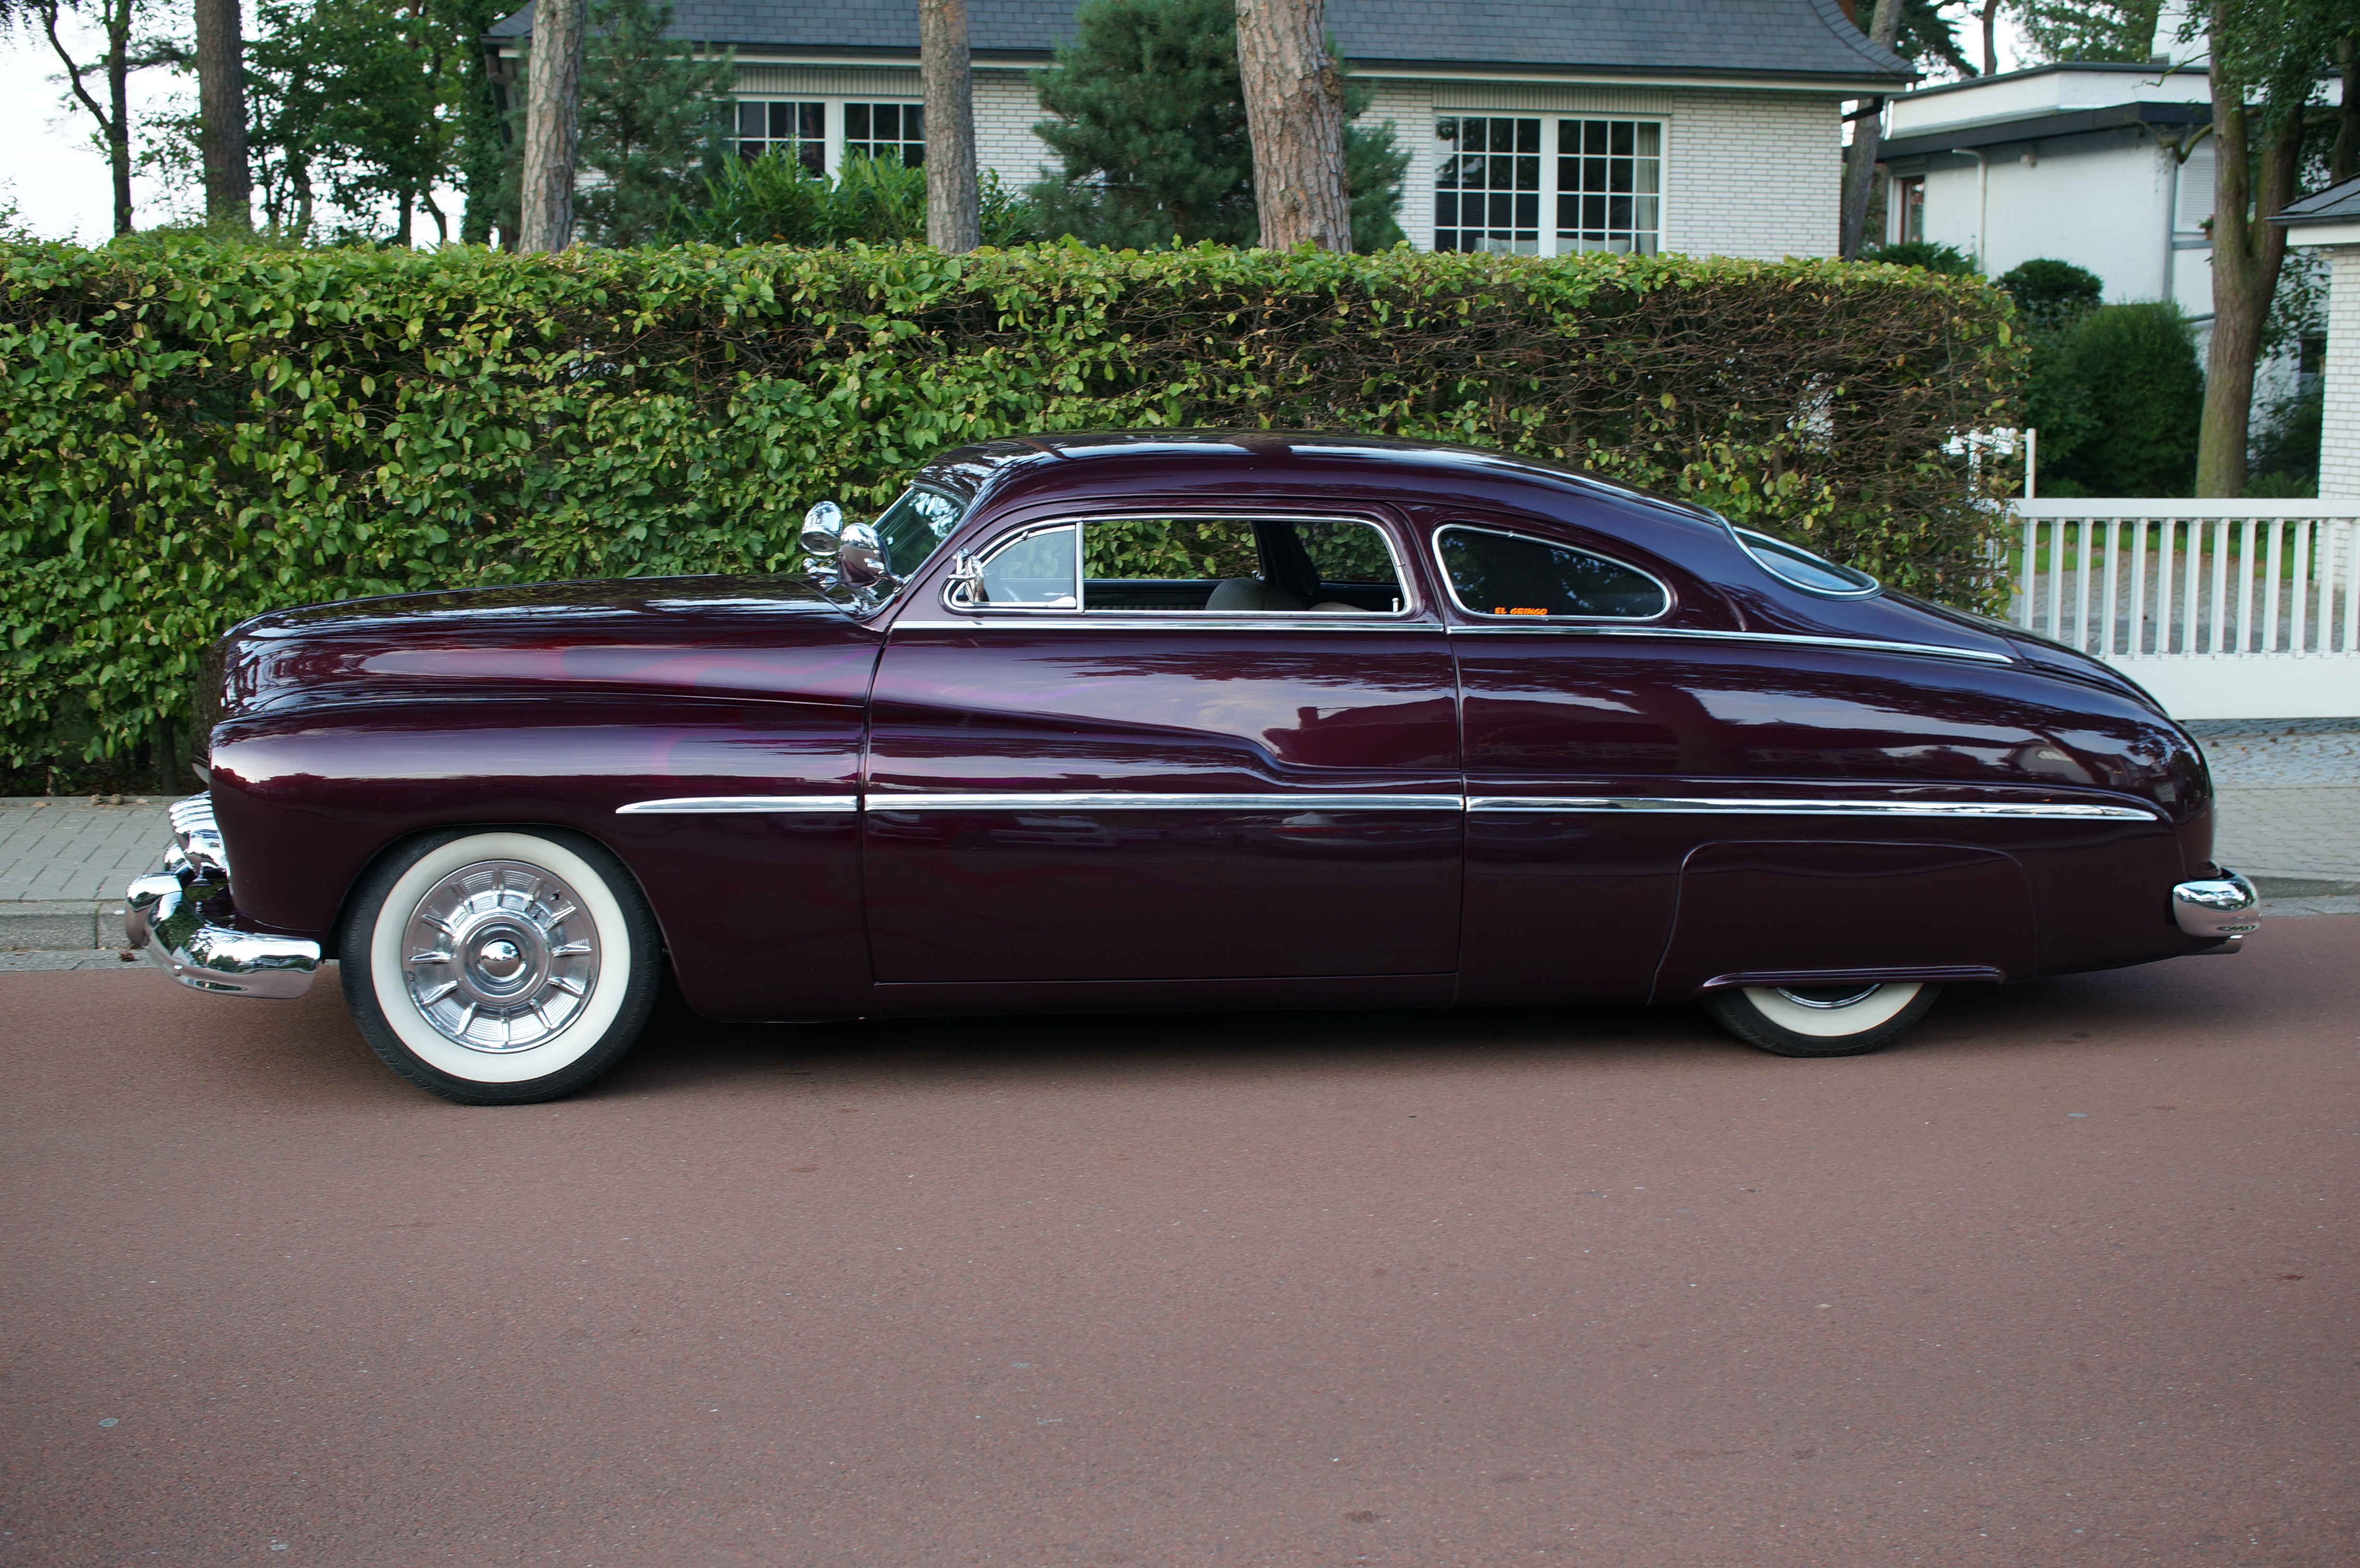
car, vehicle, 2014, sedan, germany, deutschland, sony, sigma, nex, nex6, lenstagged, steffenzahn, 30mm, sigma30mm28exdn, sigma30mmf28, sigma30mmf28dn, sigma30mm, land vehicle, buick roadmaster, automobile make, automotive exterior, automotive design, luxury vehicle, full size car